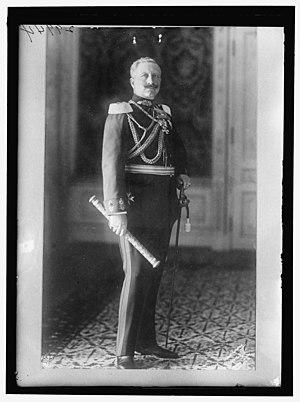
La conférence de Hombourg du 13 février 1918 est un conseil de la couronne impériale allemande convoqué à l'initiative de l'empereur Guillaume II. Réunissant des civils et des militaires, cette rencontre doit permettre de définir la politique du Reich impérial en Russie alors que la suspension d'armes entre le gouvernement russe issu de la Révolution d'Octobre et les puissances centrales, conclue le 15 décembre 1917, est sur le point d'expirer.